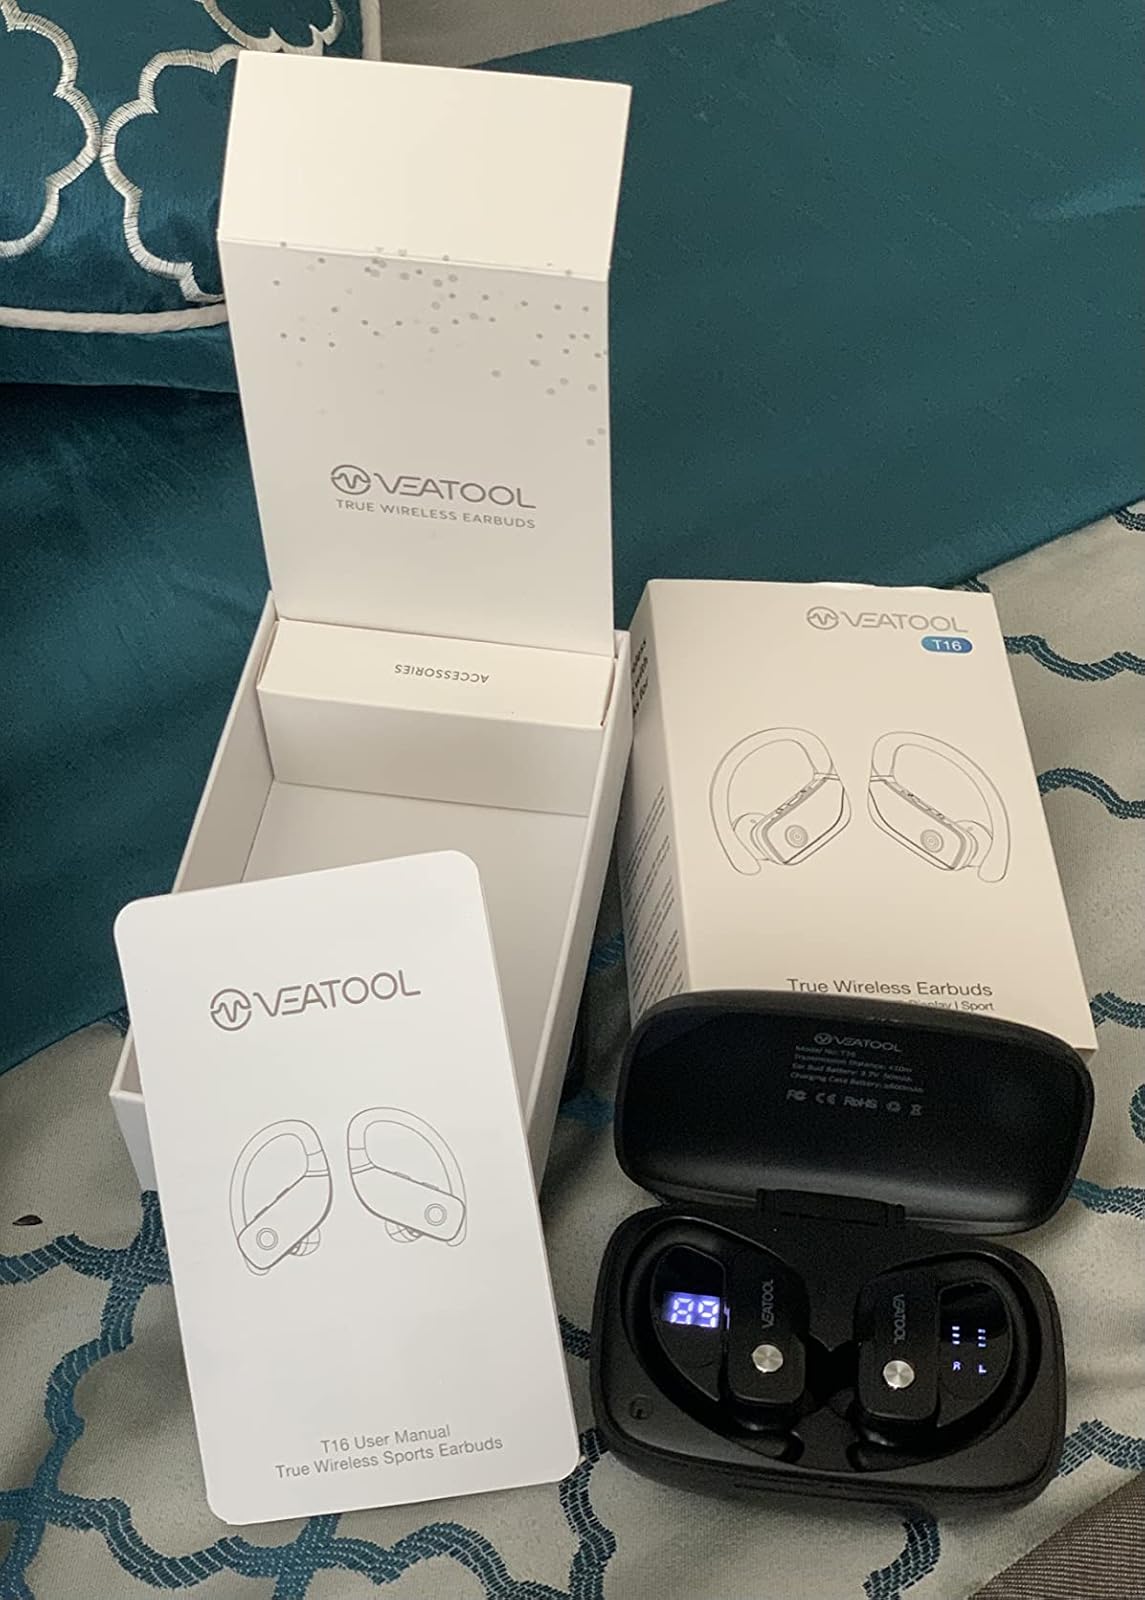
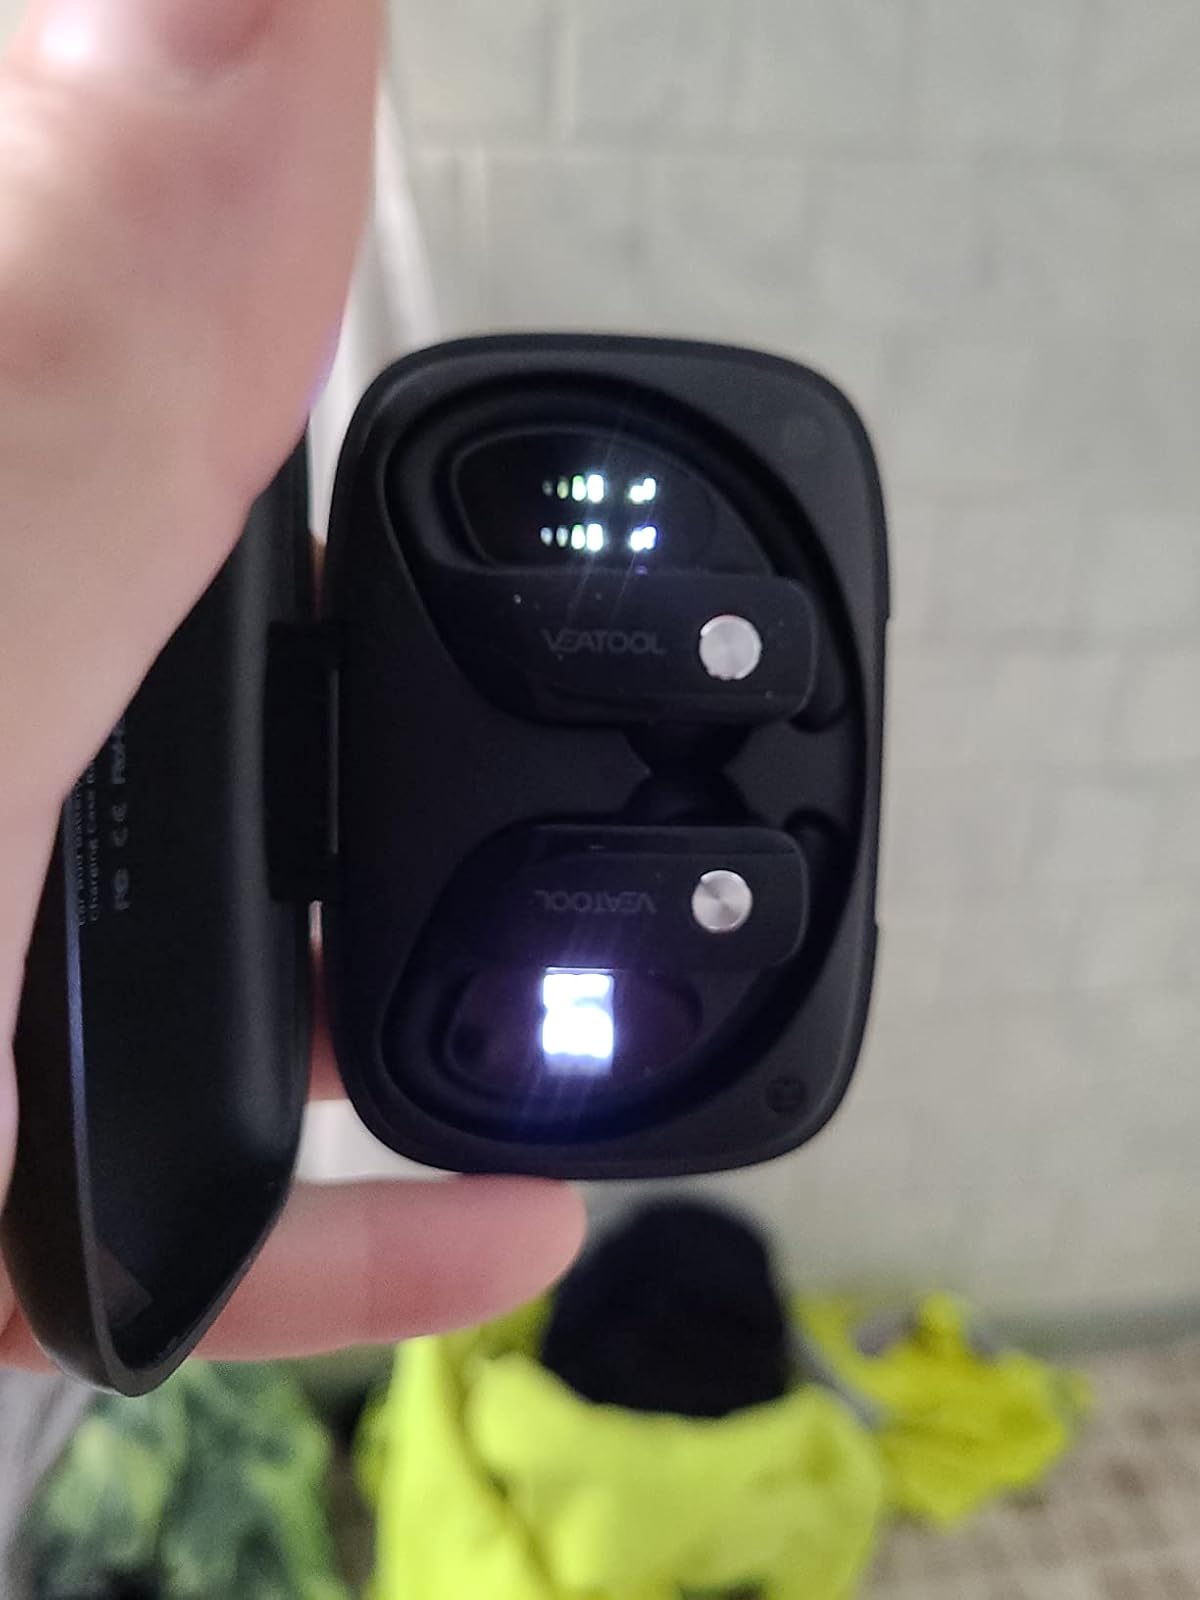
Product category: earbuds
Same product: yes